Charles Evans Hughes

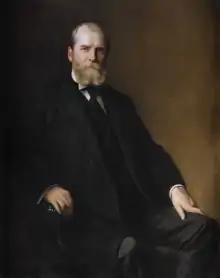
Gubernatorial portrait of Charles Evans Hughes

Hughes took a position with the Wall Street law firm of Chamberlain, Carter & Hornblower in 1883, focusing primarily on matters related to contracts and bankruptcies. He was made a partner in the firm in 1888, and the firm changed its name to Carter, Hughes & Cravath (it later became known as Hughes Hubbard & Reed). Hughes left the firm and became a professor at Cornell Law School from 1891 to 1893. He returned to Carter, Hughes & Cravath in 1893. He also joined the board of Brown University and served on a special committee that recommended revisions to New York's Code of Civil Procedure.